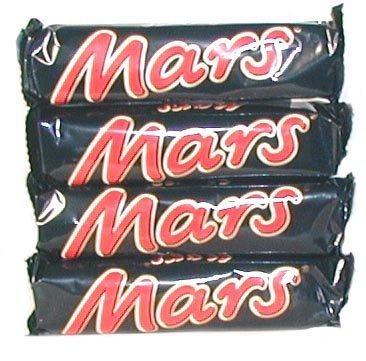
Item Name: English Mars Bars (Pack 4 Bars)
Bullet Point: English Mars Bars (Pack 4 Bars)
Product Description: English Mars Bars (Pack 4 Bars)
Value: 4.0
Unit: Count

Price: 2.39